Emir Abdelkader

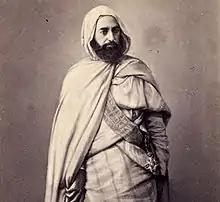
Photo from ca. 1860

Abdelkader was born in el Guetna, a town and commune in Mascara on 6 September 1808, to a religious family. His father, Muhieddine (or "Muhyi al-Din") al-Hasani, was a muqaddam in a religious institution affiliated with the Qadiriyya tariqa and claimed descendence from Muhammad, through the Idrisid dynasty. Abdelkader was thus a "sharif", and entitled to add the honorary patronymic "al-Hasani" ("descendant of Hasan ibn Ali") to his name.